Kallmann syndrome

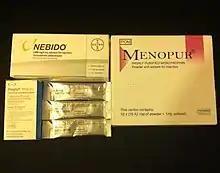
Testosterone gel sachets, Testosterone undecanoate injection (Nebido), Human chorionic gonadotropin (hCG) injection, Menotropin injection (hMG)

The underlying cause of Kallmann syndrome or other forms of hypogonadotropic hypogonadism is a failure in the correct action of the hypothalamic hormone GnRH. The term isolated GnRH deficiency (IGD) has increasingly been used to describe this group of conditions as it highlights the primary cause of these conditions and distinguishes them from other conditions such as Klinefelter syndrome or Turner syndrome which share some similar symptoms but have a different etiology. The term hypogonadism describes a low level of circulating sex hormones; testosterone in males and oestrogen and progesterone in females. Hypogonadism can occur through a number of different mechanisms. The use of the term hypogonadotropic relates to the fact that the hypogonadism found in HH is caused by a disruption in the production of the gonadotropin hormones normally released by the anterior pituitary gland known as luteinising hormone (LH) and follicle stimulating hormone (FSH). Failure in GnRH activity can otherwise be due to the absence of the GnRH releasing neurons inside the hypothalamus. HH can occur as an isolated condition with just the LH and FSH production being affected or it can occur in combined pituitary deficiency conditions.